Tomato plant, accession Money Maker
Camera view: tilt-top (135 deg); turntable rotation: 60 degrees
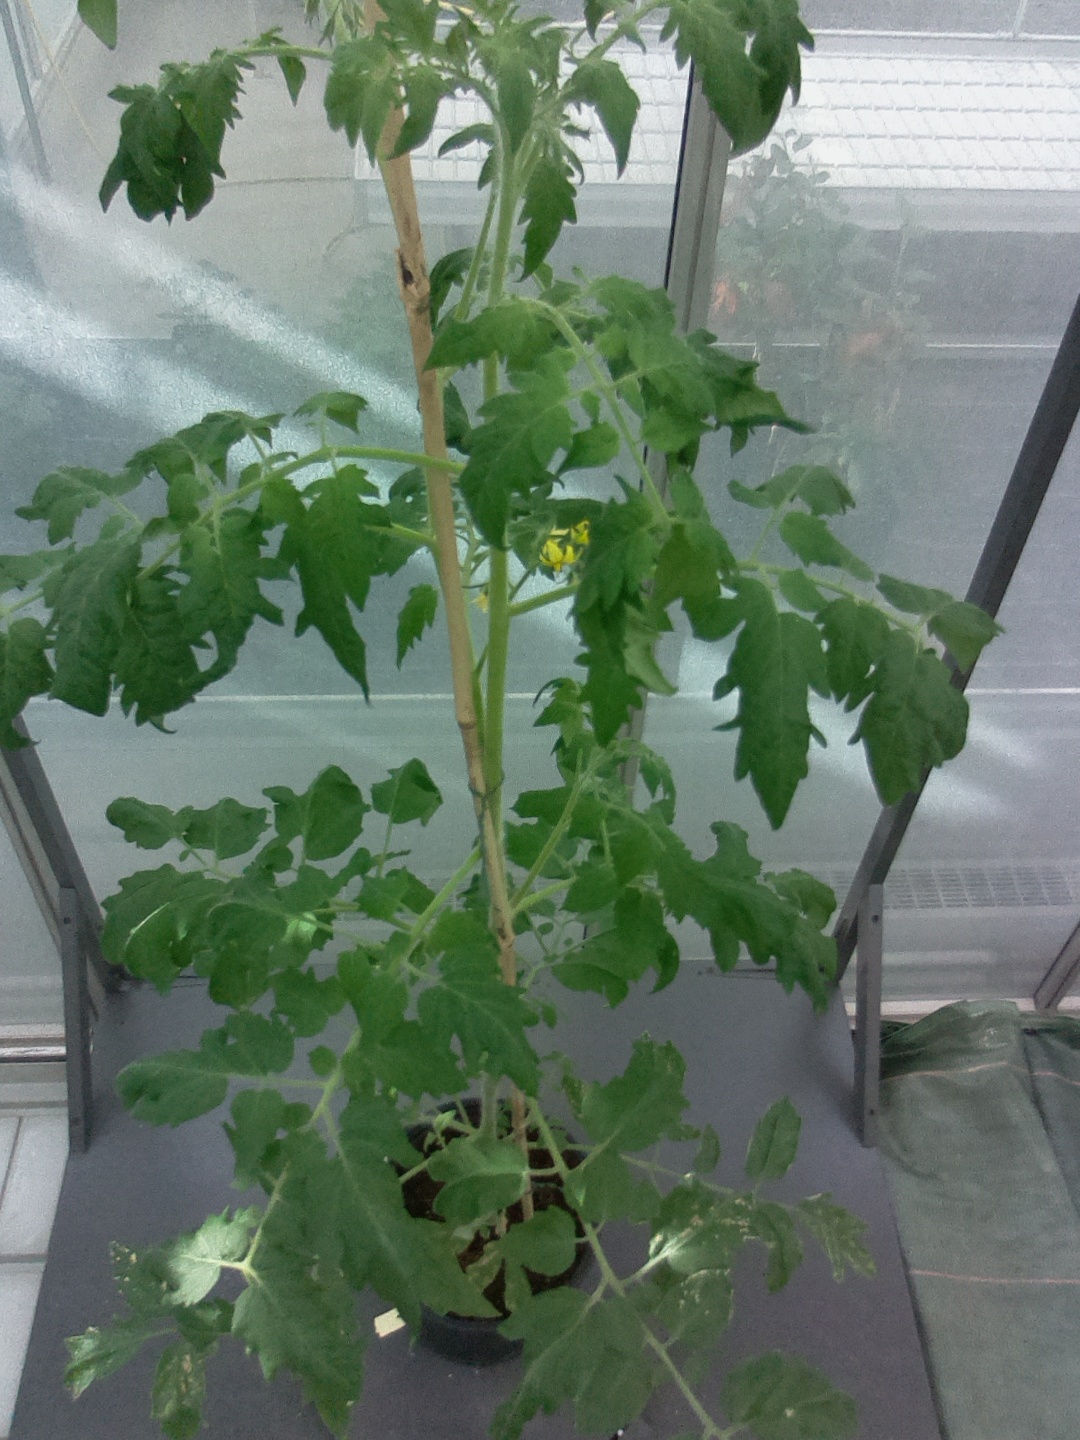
BBCH growth stage 64: 40%-50% of flowers open